Les malheurs d'Alfred

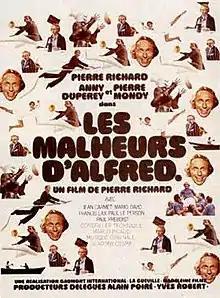

Les malheurs d'Alfred ("The Troubles of Alfred") is a 1972 French comedy film directed by and starring Pierre Richard.